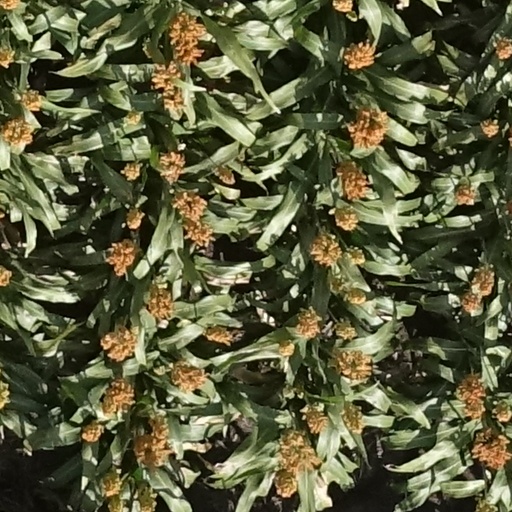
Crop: sorghum